Curra, Queensland

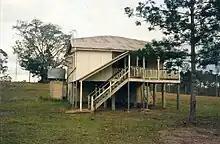
Original home of Cliff Jones

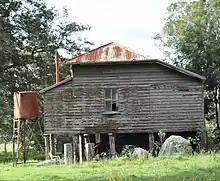
Old farmhouse at Curra

Curra (Aboriginal name 'Kurui' means grey forest possum). The local Aboriginal tribe of the Gympie region and the Mary River Valley are the Kabi Tribe of the Kabi Kabi First Nation language group.